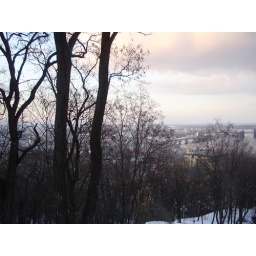
Kiev panorama, near funicular and development and river Gniper and bridge in distance